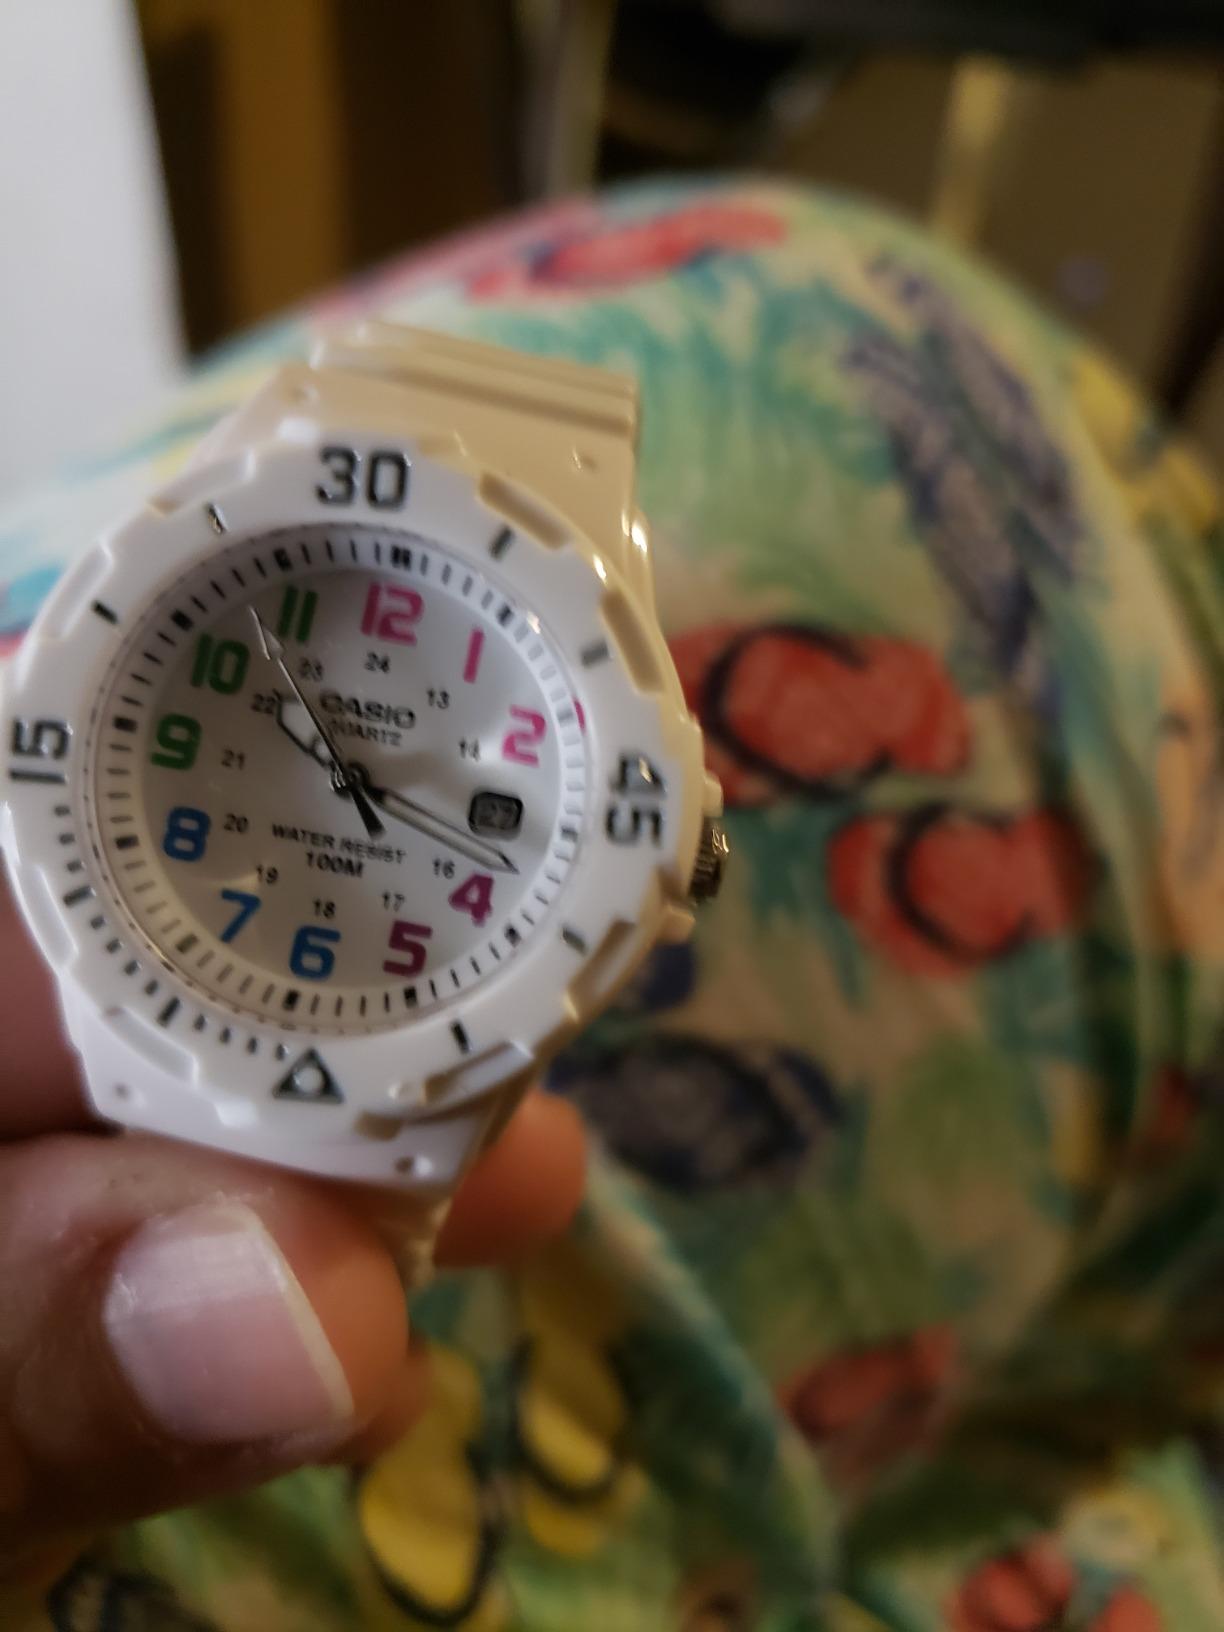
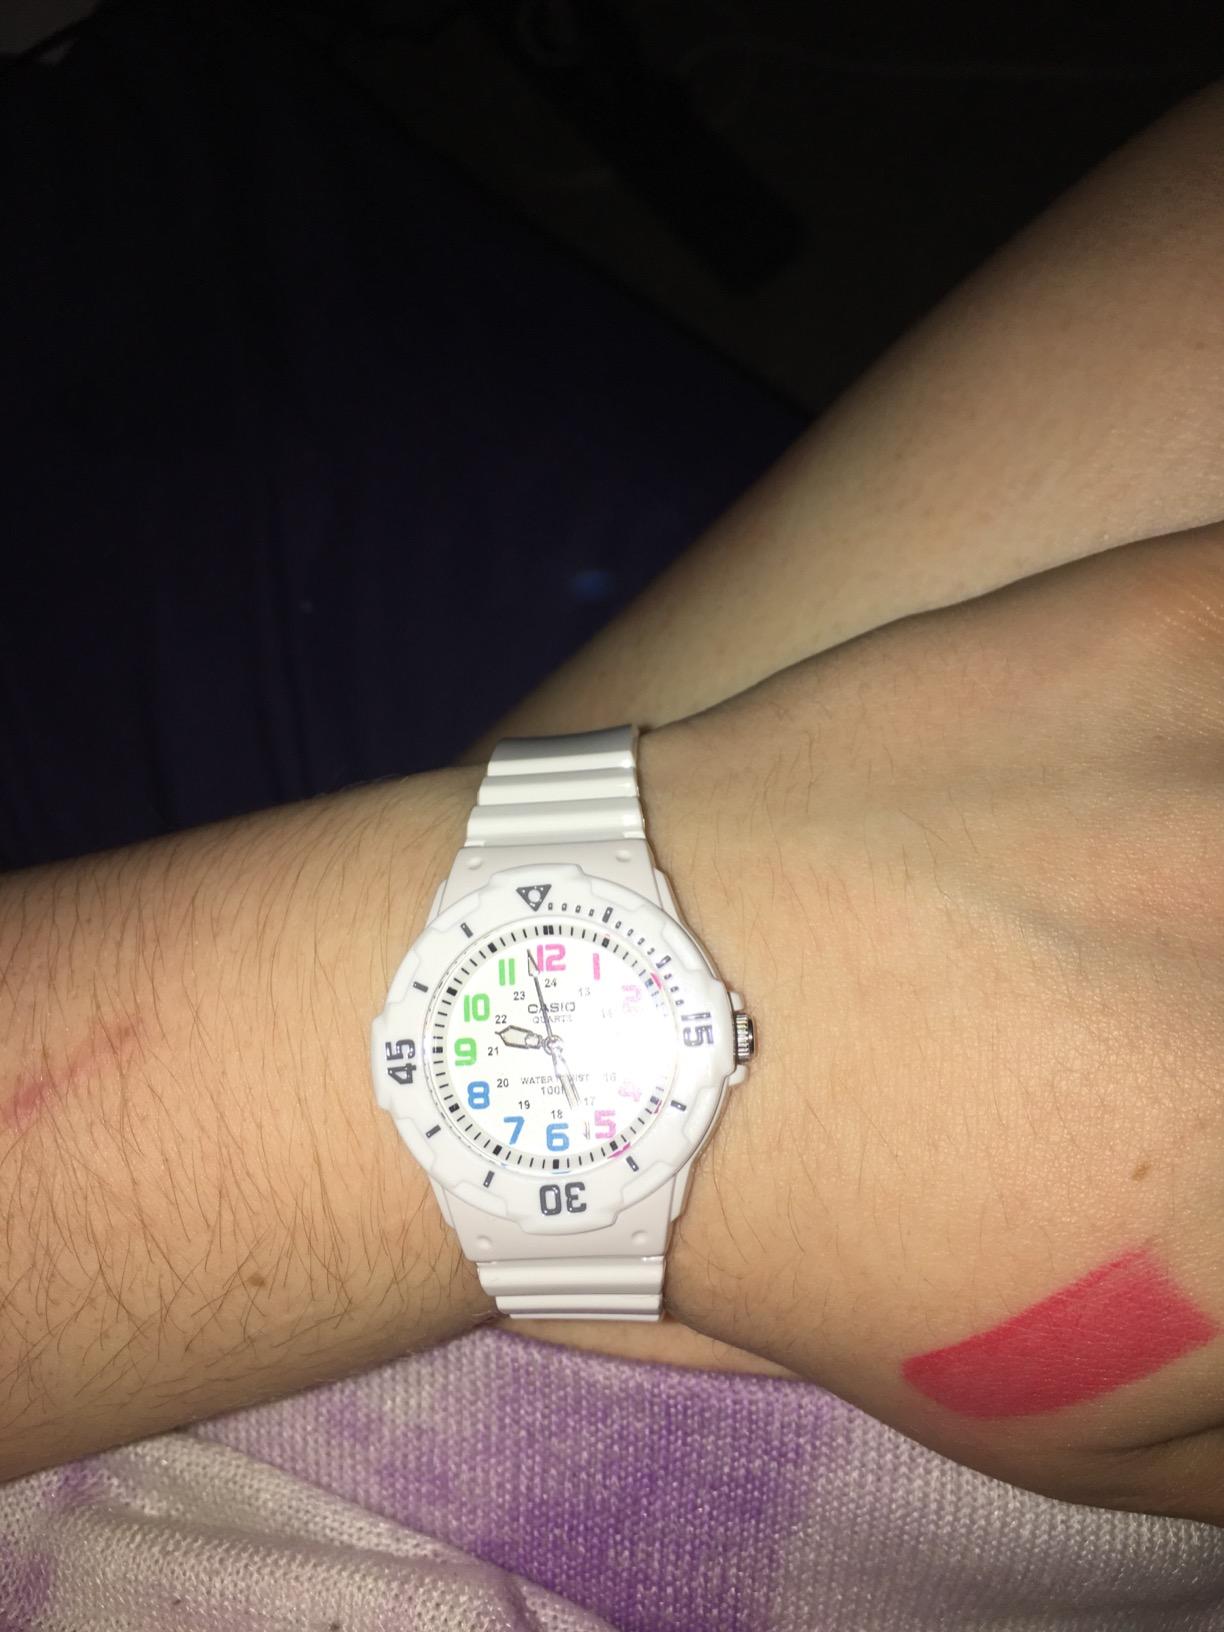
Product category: accessories_watch
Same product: yes